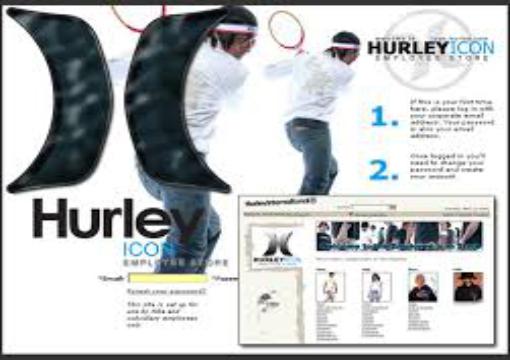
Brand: Hurley International
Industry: Clothes